Eugenics in France

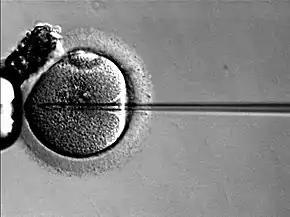
"In vitro" fertilization by intracytoplasmic sperm injection.

According to the historian and sociologist Pierre-André Taguieff, eugenics is an inherently interventionist ideology that is state-based. The ideology of eugenics traditionally draws from the ideology of Thomas Malthus (Malthusianism), who believed that the poor were responsible for their plight because they reproduced despite lacking the material means to support themselves. Additionally, it draws from interpretations of Charles Darwin's theories, known as social Darwinism, which argue that only the strongest and best-adapted individuals survive. Eugenics theorist Francis Galton drew from both of these ideologies to assert that humanity's natural tendency to help the poor and "weak" must be counteracted to reduce the number of unfit individuals and increase those capable of improving the human species.